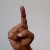
The image shows a hand gesture representing the letter 'D' in Indian Sign Language.